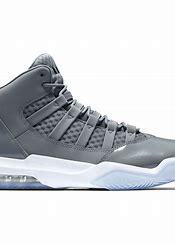
Brand: Jordan
Model: Max Aura 5